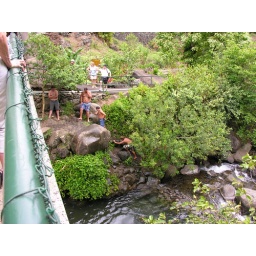
Local Tahitians jumping off a bridge into the water below